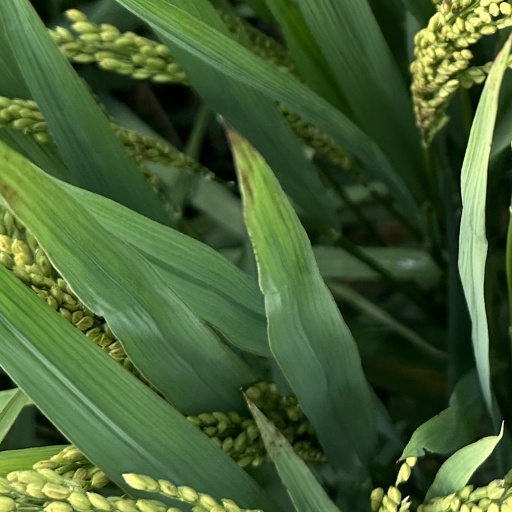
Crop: rice